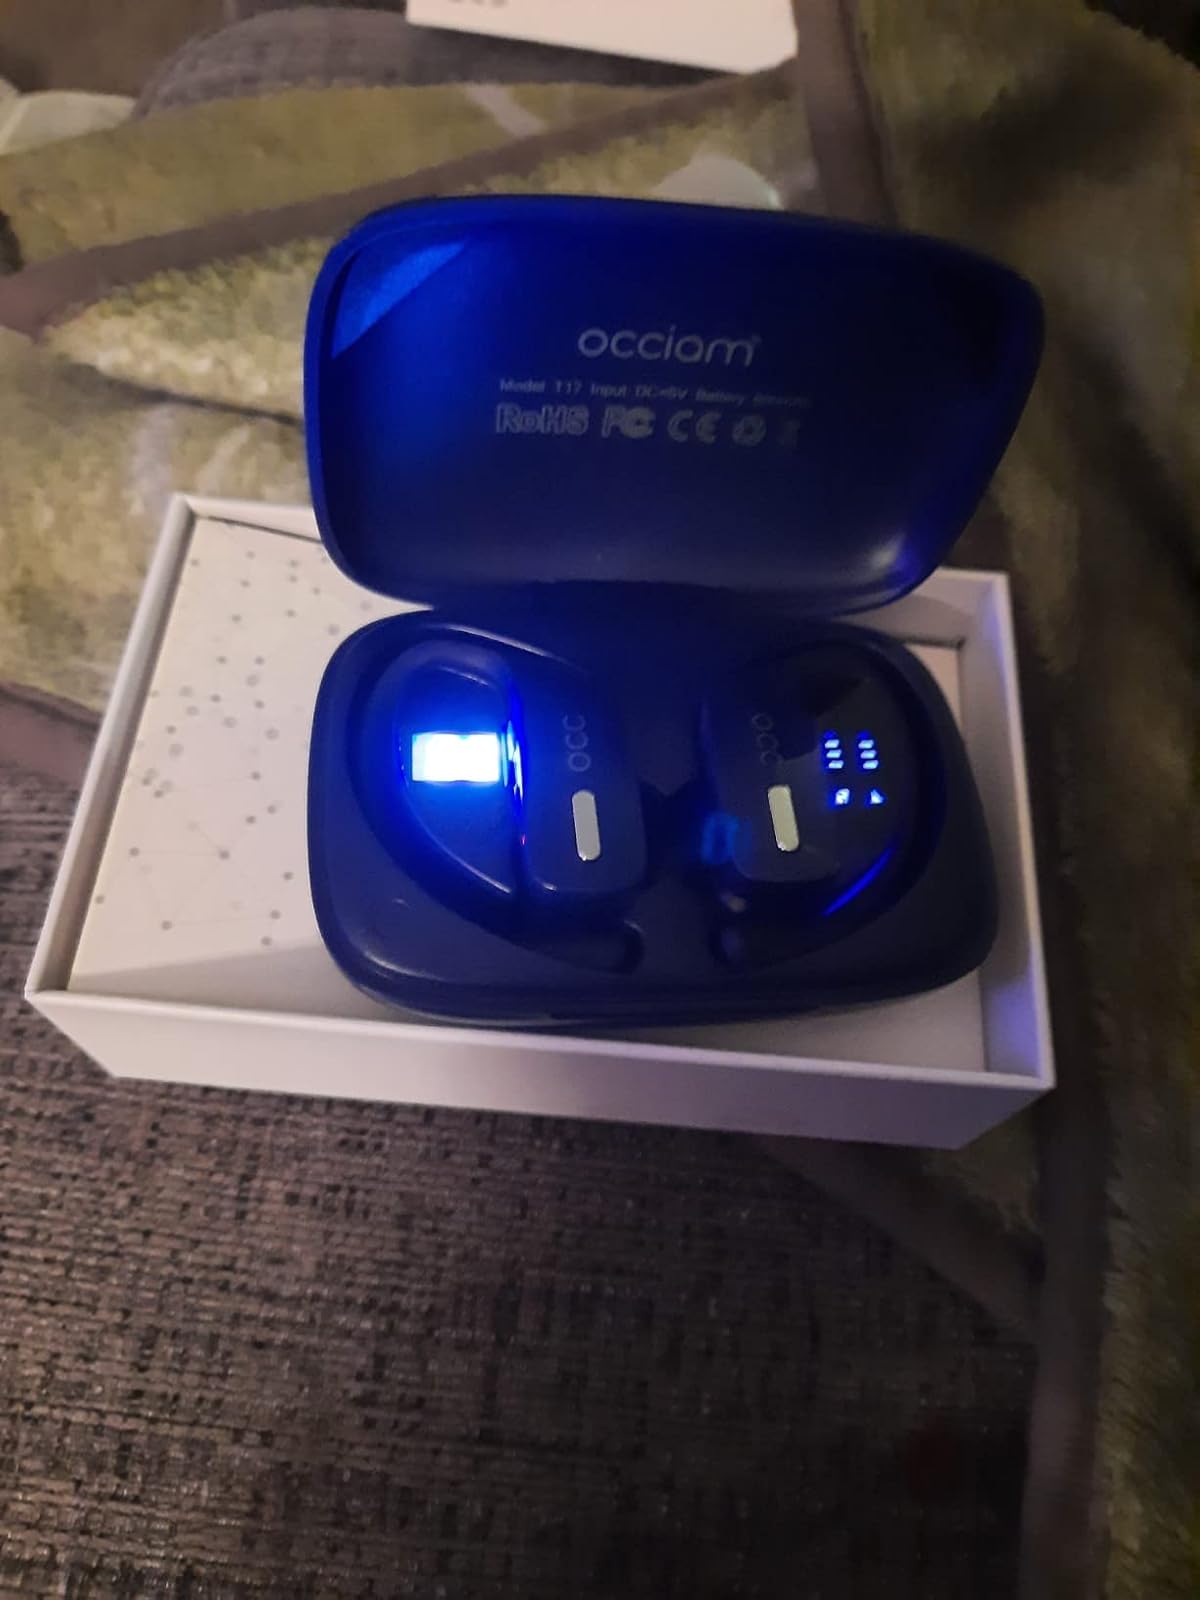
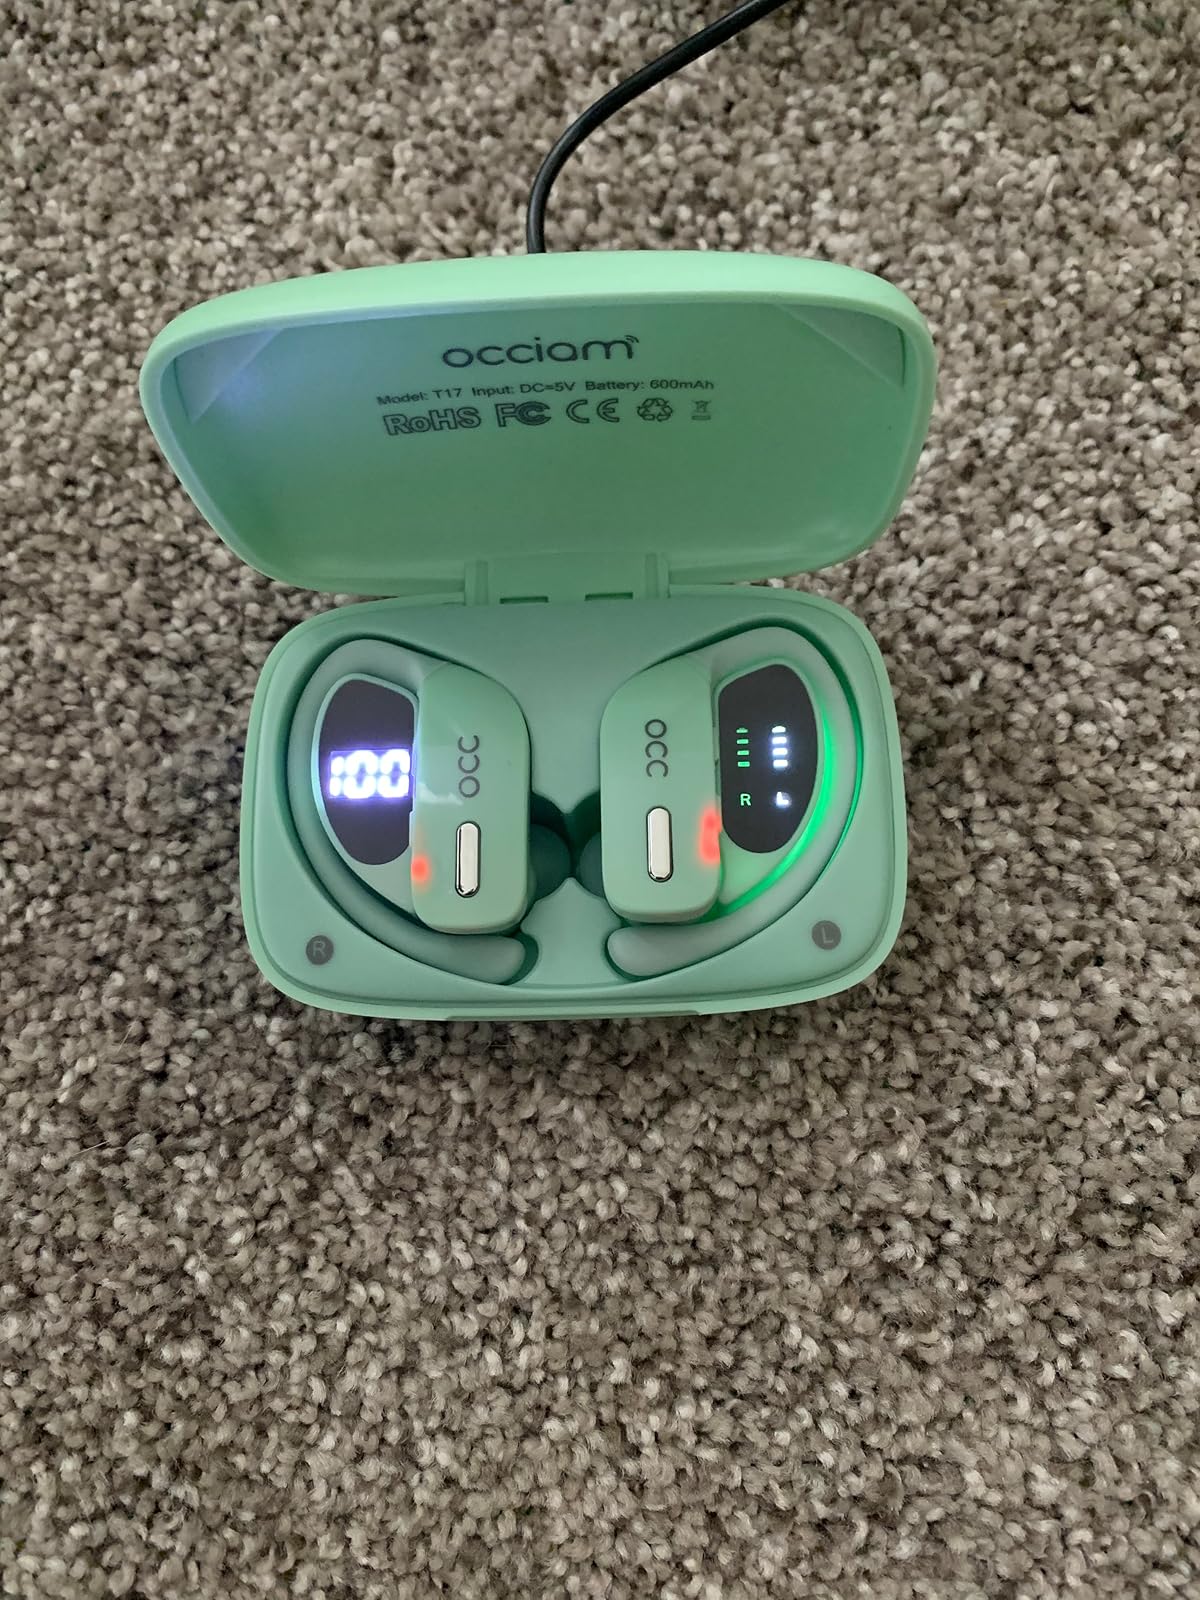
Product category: earbuds
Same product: no